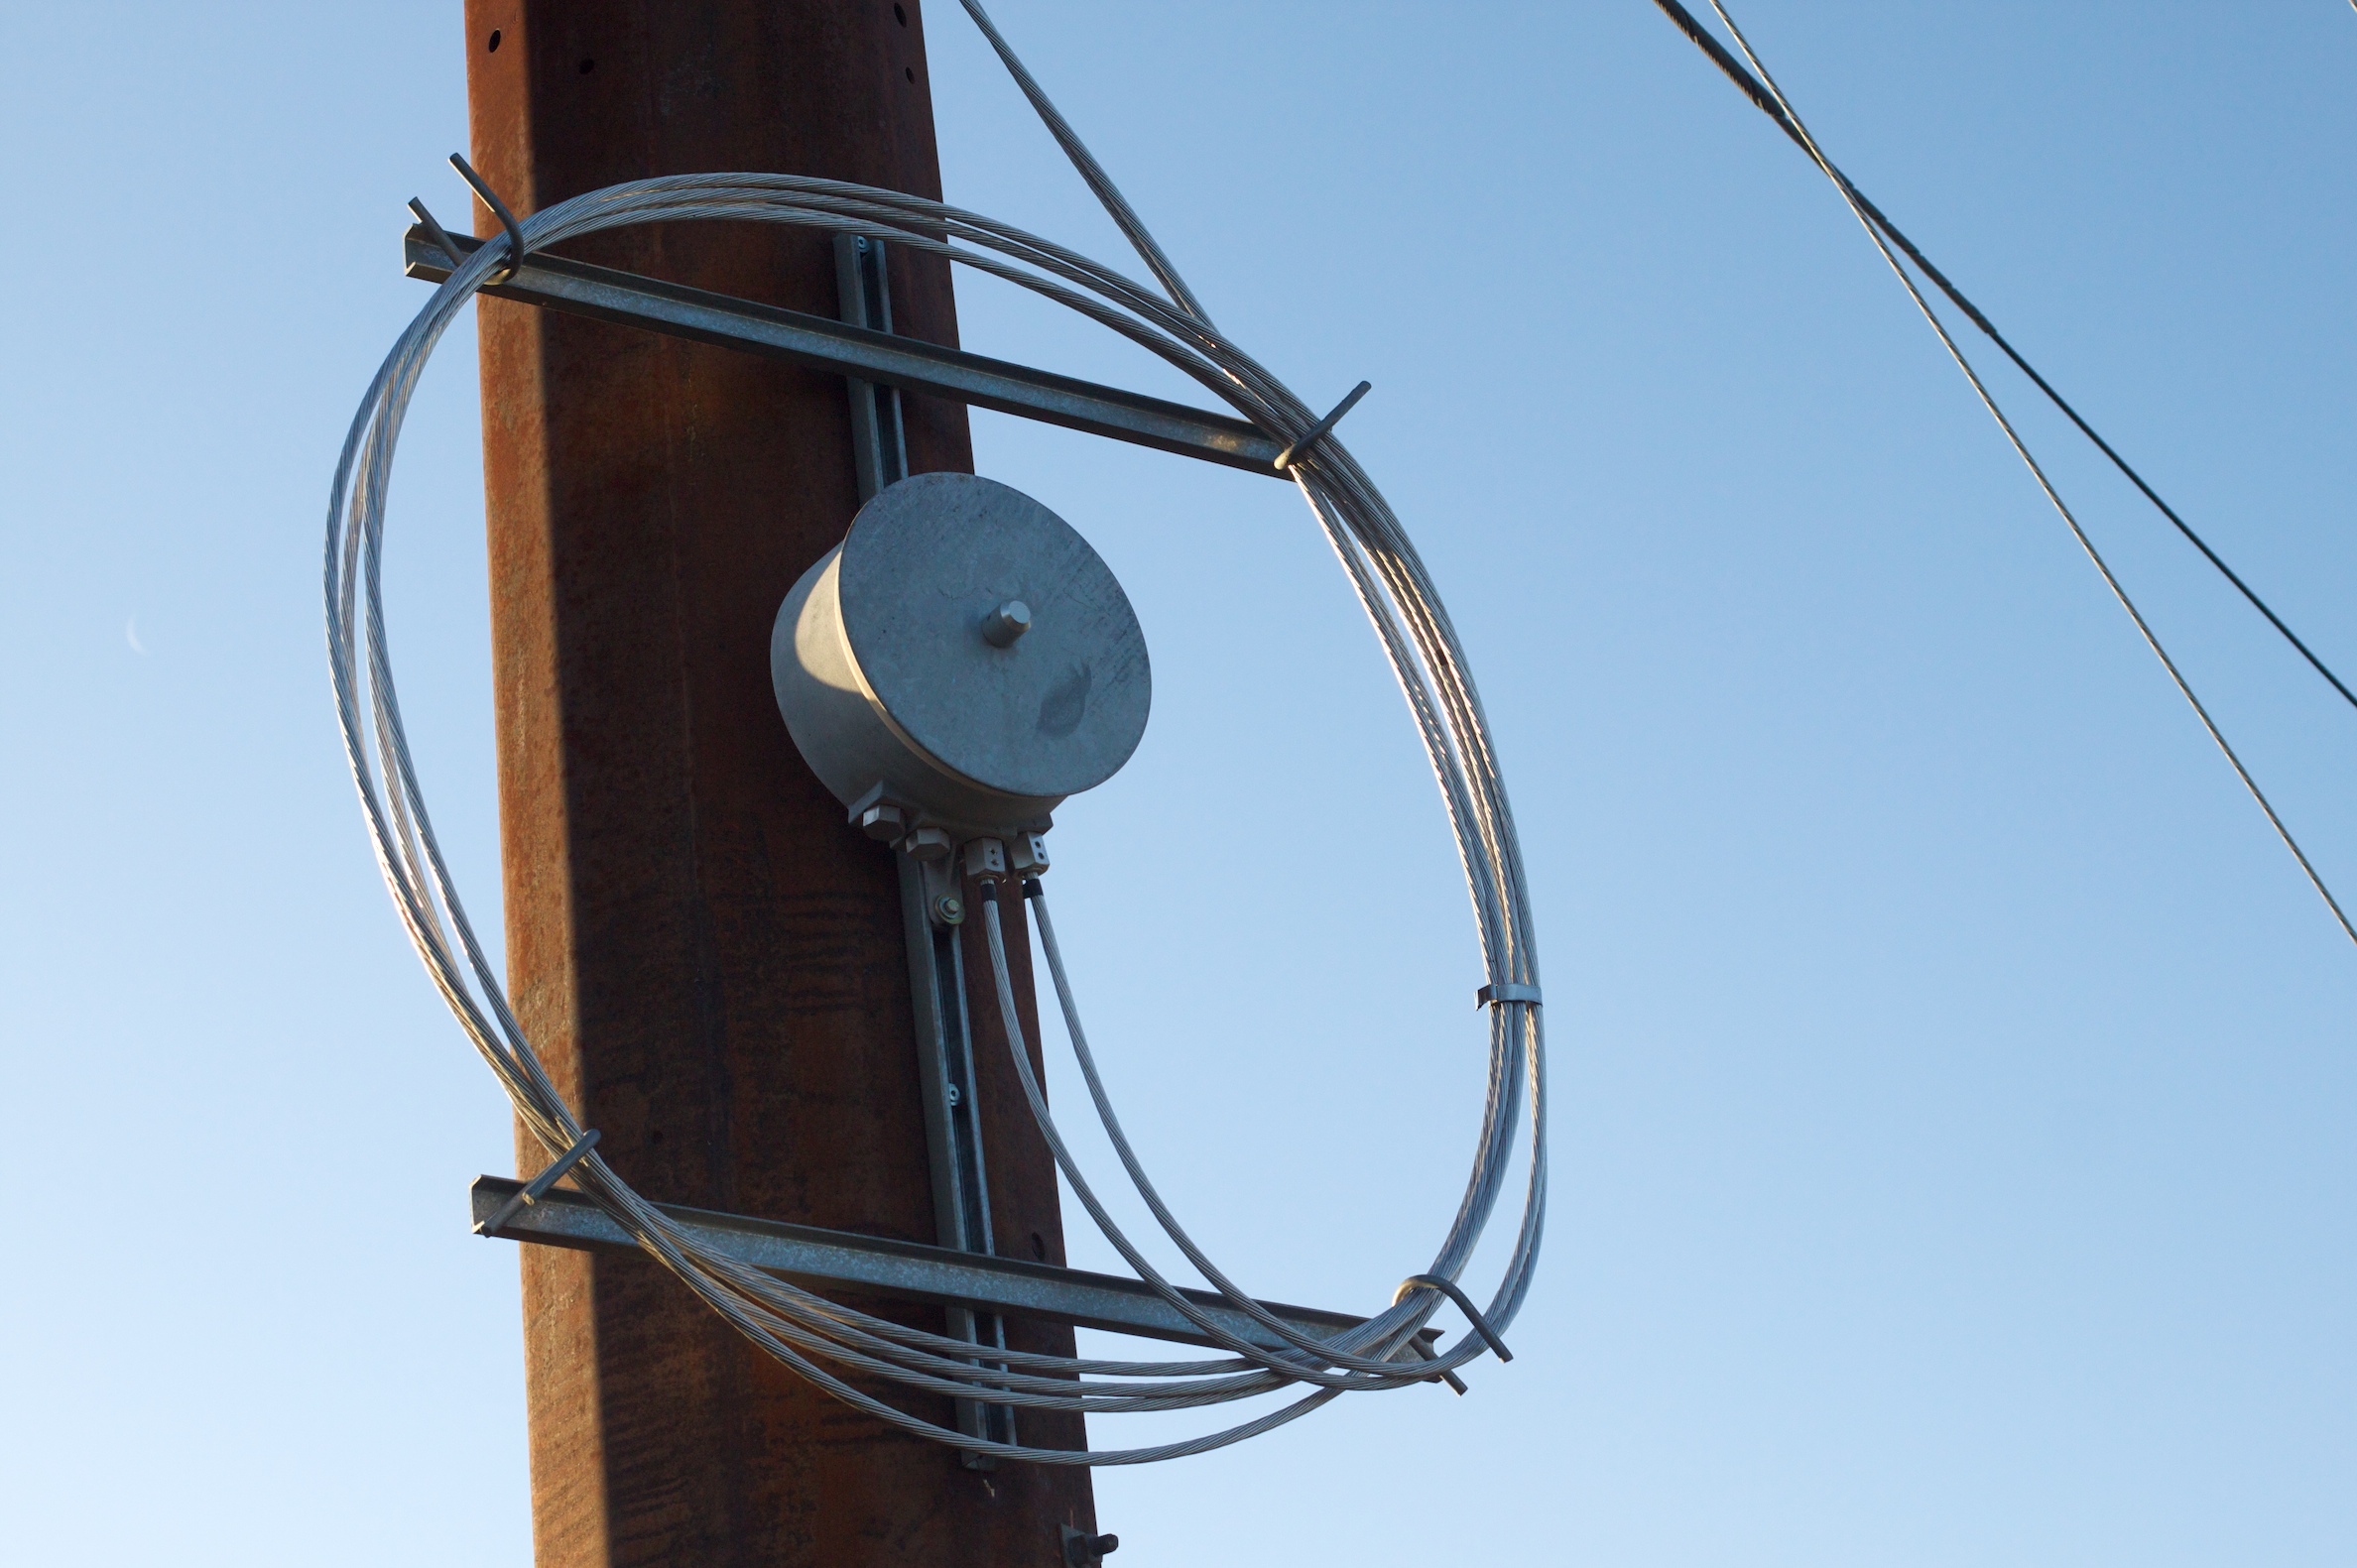
technology, wind, antenna, tower, mast, blue, street light, electricity, lighting, energy, light fixture, man made object, electrical supply, electronics accessory, overhead power line